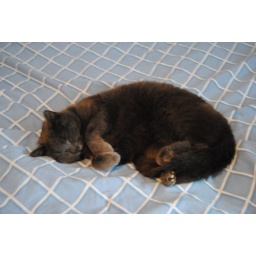
Always finding my sweet cat in my bed and I just have to take her picture. Cute Cute.